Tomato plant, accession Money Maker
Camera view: tilt-top (135 deg); turntable rotation: 120 degrees
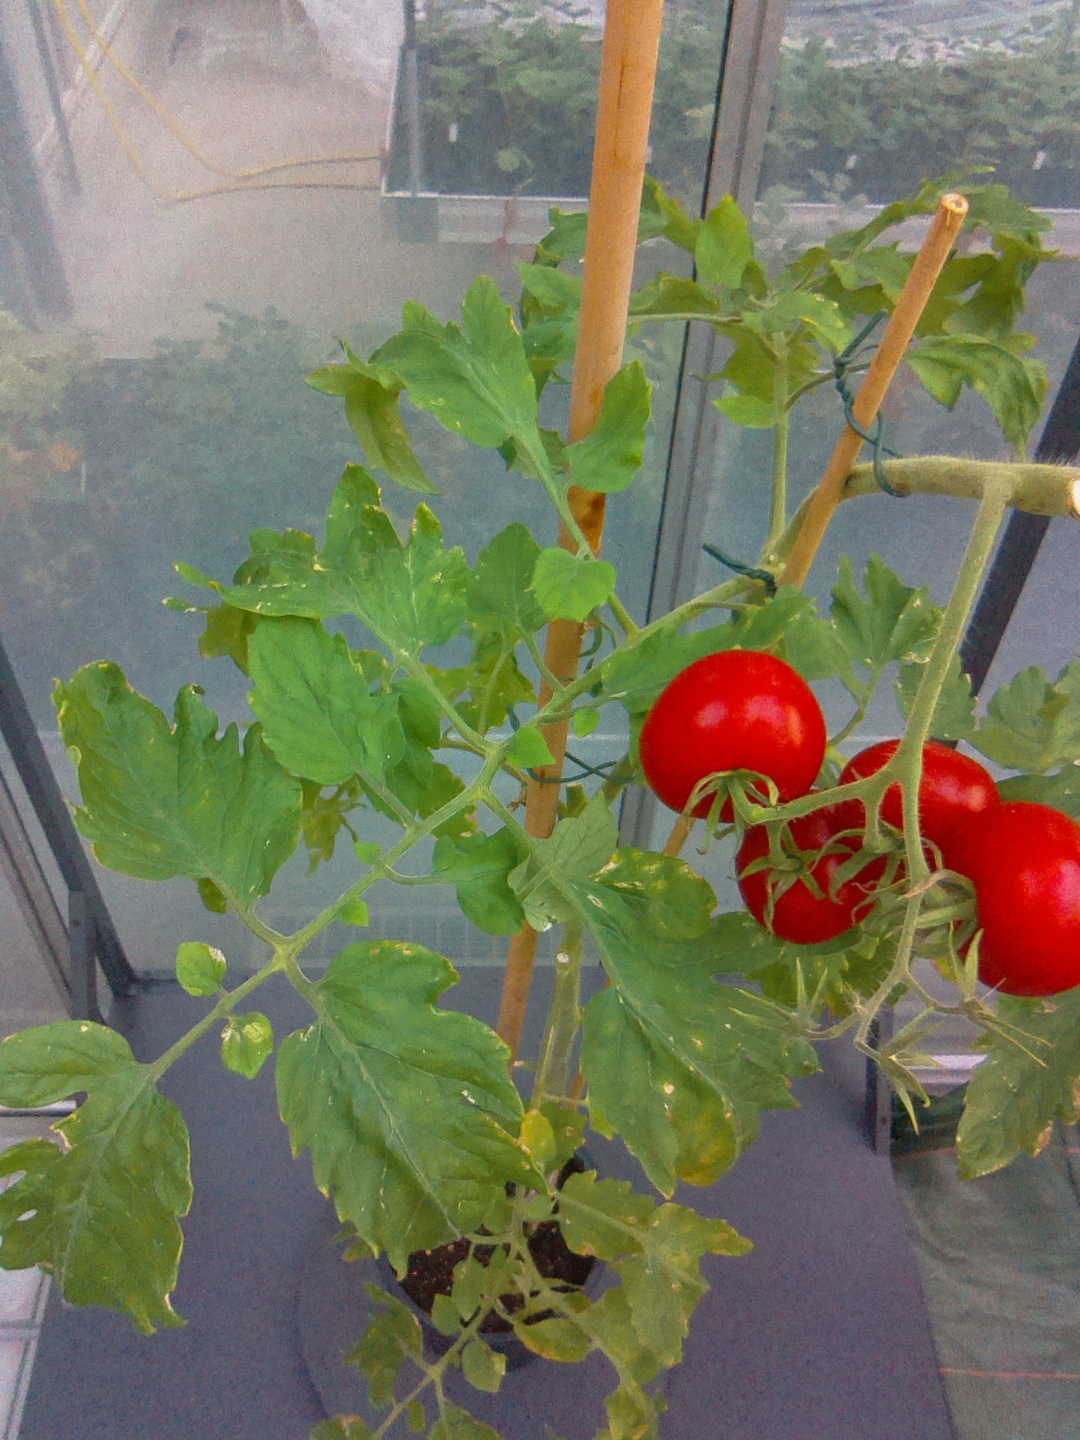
BBCH growth stage 89: 90%-100% of fruits show typical fully ripe color